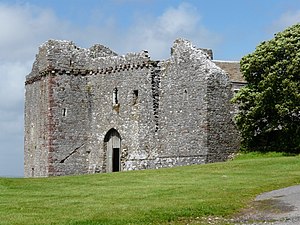
Borge og slotte i Wales / Swansea
The west face of Weobley Castle
"Dette er en liste over borge og slotte Wales, der nogle gange omtales som ""castle capital of the world"" på grund af deres høje densitet. Wales havde omrkgin 600 borge og slotte, hvoraf omrking 100 stadig er bevaret, enten som ruiner eller som restaurererede bygninger. Resten er gået til grunde eller er i dag blot tørre volgrave, jordvolde og lignende voldsteder. Mange af disse steder bliver drevet af Cadw, der er Wales' regerings organisation, der tager sig af historiske og forhistoriske mindesmærker.